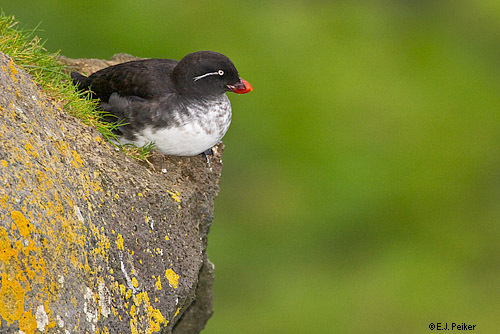
a white belly and chest with an all black back, crown, and head are complimented by a bright orange bill and stark white eyering.
this bird has a short head, a round belly, and a short orange bill.
the bird has a black rump and a white belly along with a red-orange beak
this bird's breast is white with grey spots, and it has a thick orange beak and a bright white eye spot.
this bird has a speckled belly and breast with an orange blunt bill.
a medium sized bird with a small bill, and a black crown
this bird has wings that are black and has a white bill
this bird has a red beak which contrasts greatly with its black plumage.
this small bird has a white breast and a small orange beak.
a small bird with a white and black body with an orange beak.
Species: Parakeet Auklet